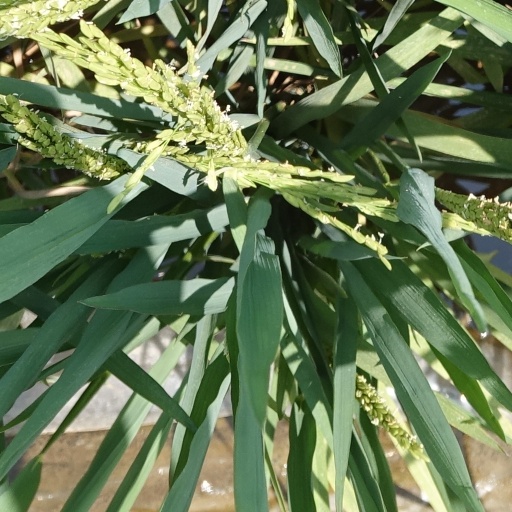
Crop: rice